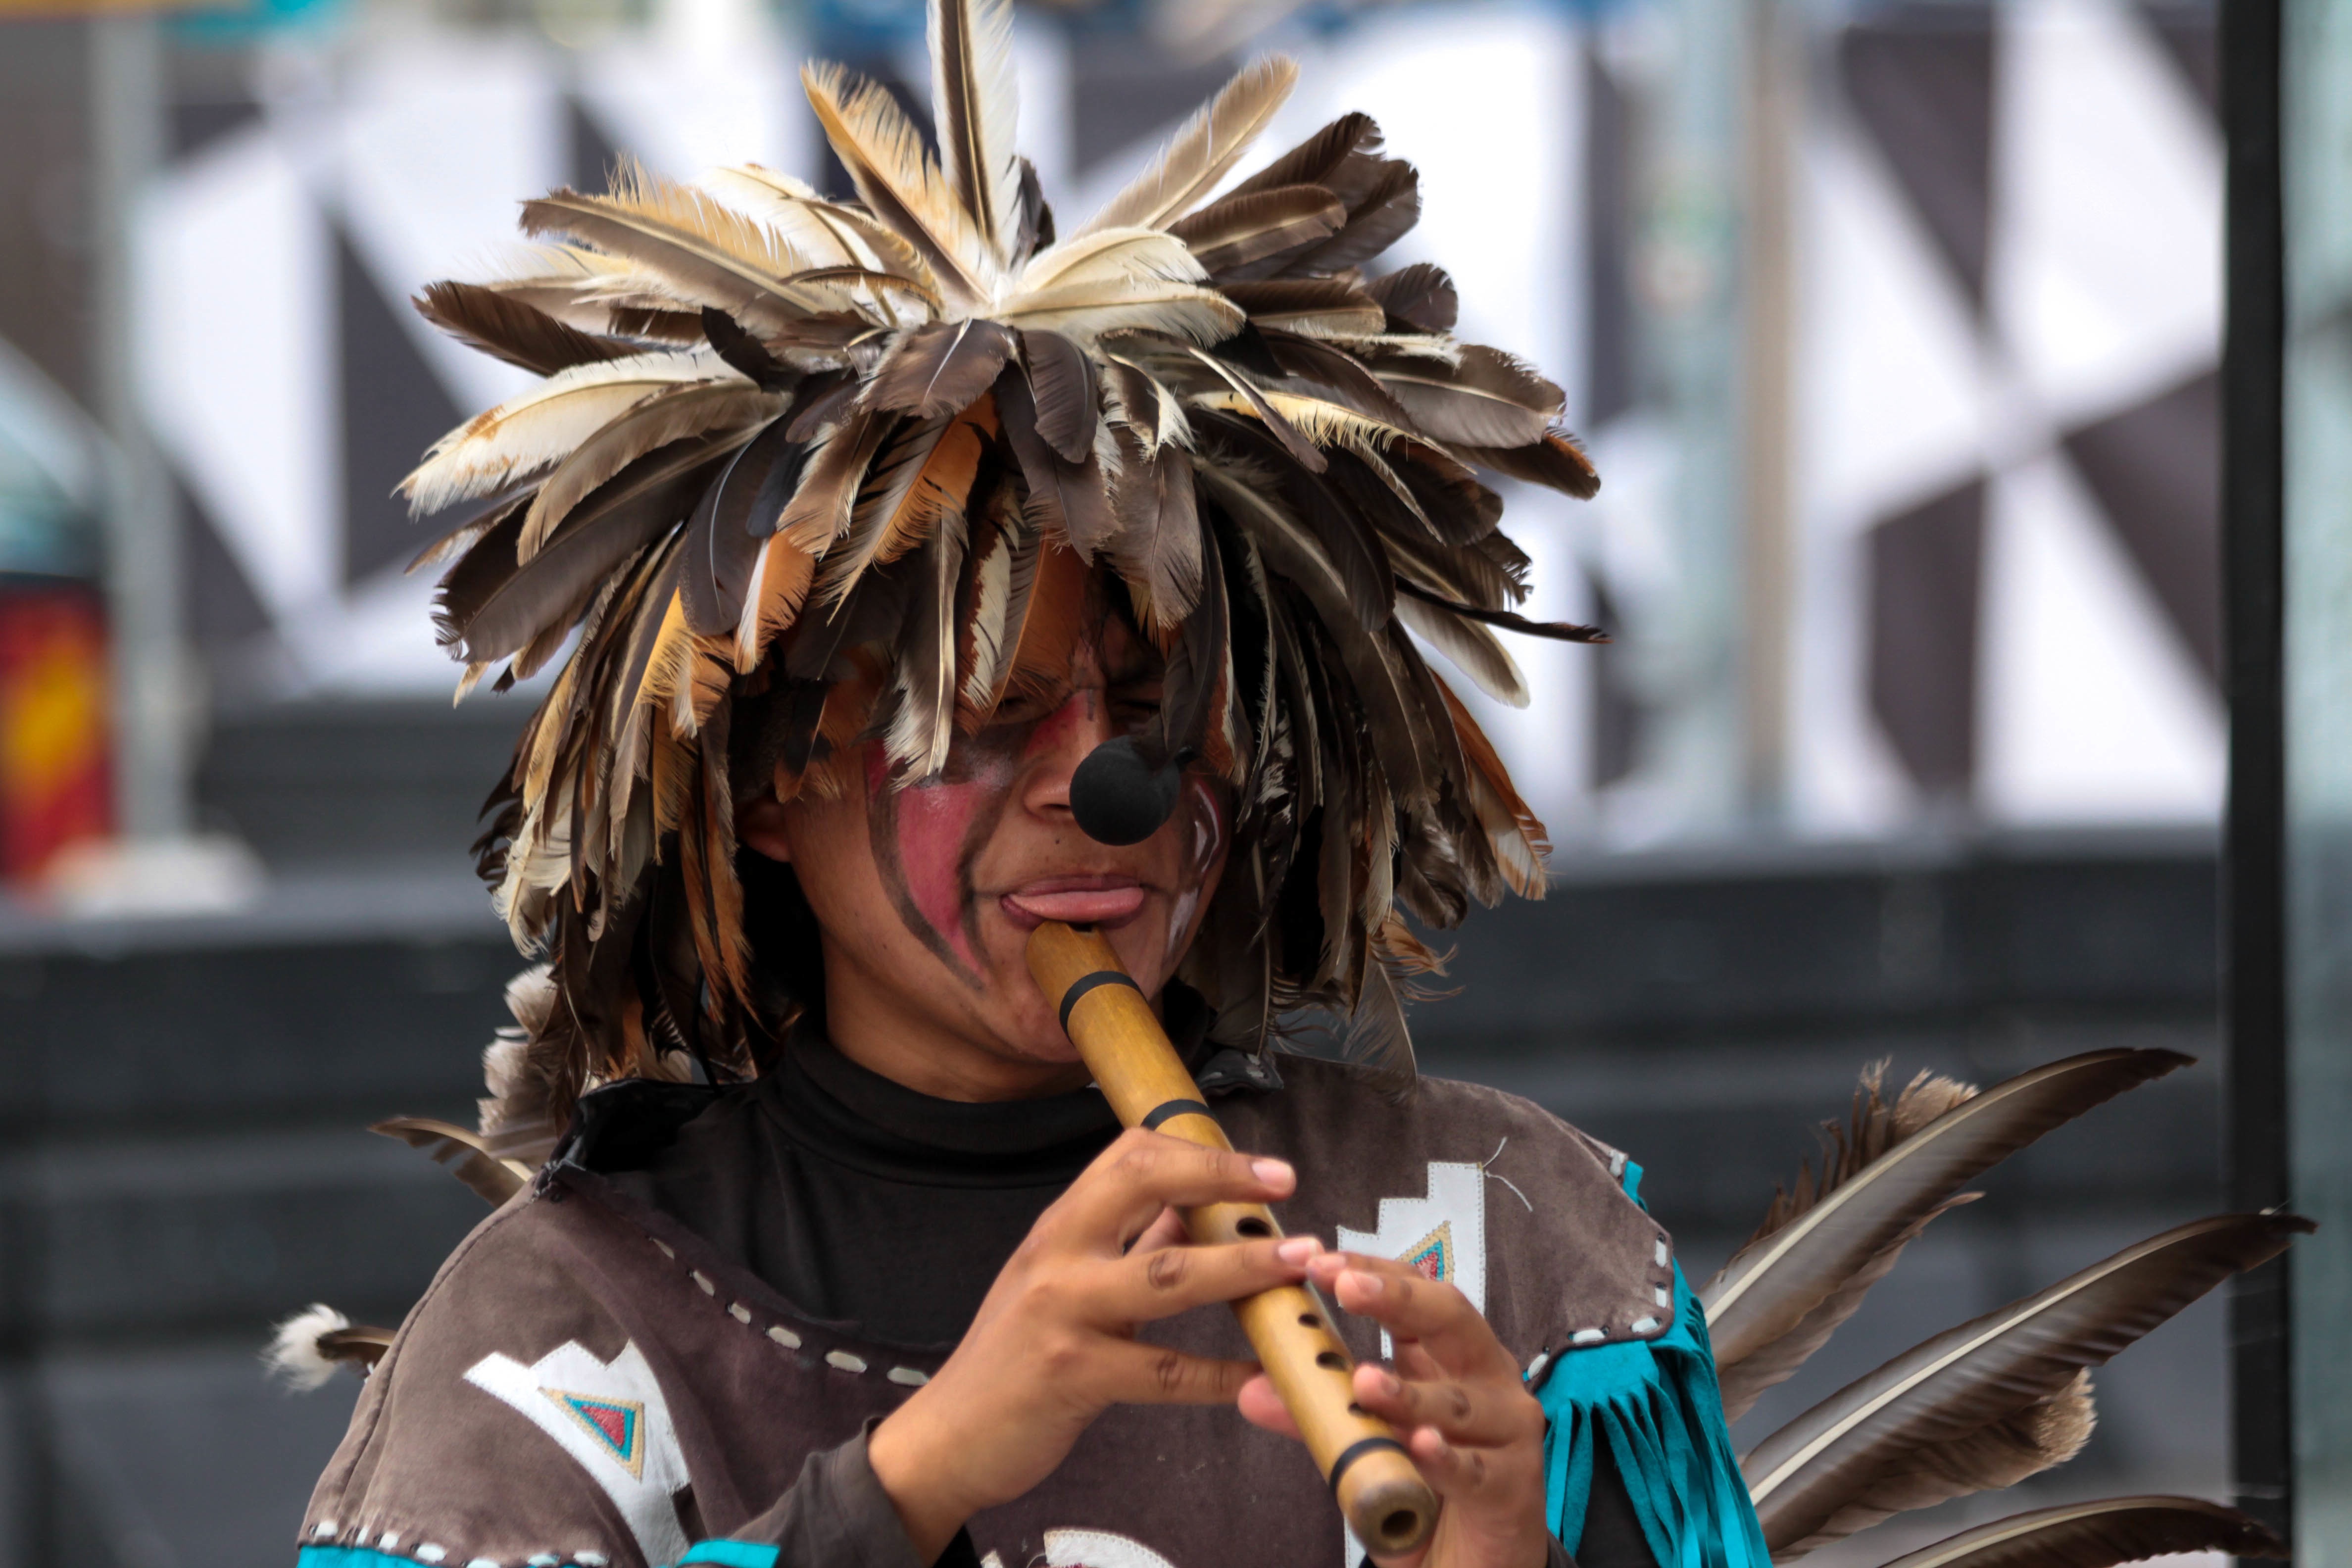
carnival, clothing, festival, costume